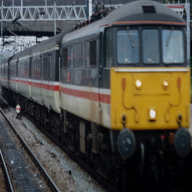
Vehicle type: Trains